Golden Team

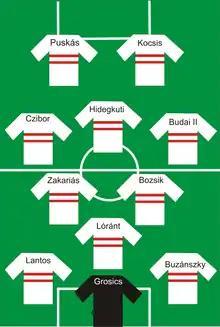
The famous 2-3-3-2 formation employed by the side

The team was built around a core of six key players: forwards Ferenc Puskás, Sándor Kocsis and Zoltán Czibor, defensive midfielder József Bozsik, and goalkeeper Gyula Grosics, all Kispest Honvéd players, as well as MTK offensive midfielder Nándor Hidegkuti. The manager of the team was Gusztáv Sebes, who had been a trade union organizer in Budapest and pre-war Paris at Renault car factories, and was therefore accorded a political clean bill of health to run affairs by the Deputy Sports Minister.